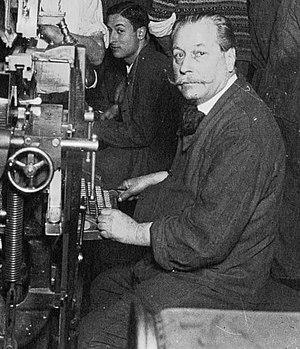
Émile Chautard, écrivain-typographe, en 1929
Émile Jules Antoine Chautard né le 4 mars 1864 à Paris et mort le 24 avril 1934 à Los Angeles, est un typographe et écrivain français, spécialiste de l'argot.